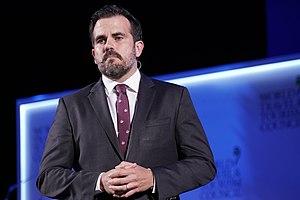
Ricardo Antonio Rosselló Nevares dit Ricky Rosselló, né le 7 mars 1979 à San Juan, est un neuroscientifique, professeur d'université et homme politique portoricain, membre du Nouveau Parti progressiste. Il est gouverneur de Porto Rico du 2 janvier 2017 au 2 août 2019, date de sa démission.
Le gouverneur de Porto Rico est le chef du gouvernement du Commonwealth de Porto Rico. Depuis 1949, le gouverneur a été élu par le peuple de Porto Rico. Avant cette date, le gouverneur était nommé soit par le roi d'Espagne soit par le président des États-Unis.